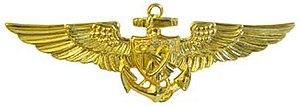
John Herschel Glenn, Jr., né le 18 juillet 1921 à Cambridge et mort le 8 décembre 2016 à Columbus, est un astronaute et un homme politique américain. En 1962, à bord de la capsule de la mission spatiale Mercury-Atlas 6, Glenn fait trois fois le tour de la Terre et devient ainsi le premier américain à effectuer un vol orbital. Après avoir pris sa retraite de la NASA en 1964 il entame une carrière politique. De 1974 à 1999 il est élu en tant que sénateur démocrate de l'État de l'Ohio. En 1998, il vole une dernière fois dans l'espace à bord de la navette spatiale américaine.